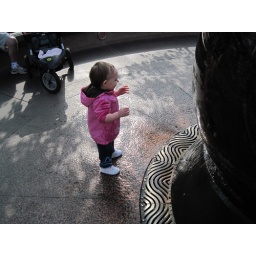
Gabi loved this huge ball and got completely soaked. She loves to play in water (12/5/2009)